Dentin

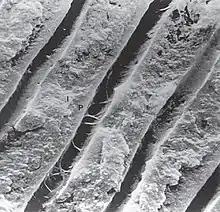
Dentinal tubules- Microscopic image

The different regions in dentin can be recognized due to their structural differences. The outermost layer, known as the mantle dentin layer, is found in the crown of the tooth. It can be identified by the presence of various characteristics, including collagen fibres found perpendicular to the enamel-dentin junction and it is slightly less mineralized (by approximately 5%, compared to the enamel. The dentin undergoes mineralization in the presence of matrix vesicles ("hydroxyapatite-containing, membrane-enclosed vesicles secreted by odontoblasts, osteoblasts, and some chondrocytes; believed to serve as nucleation centers for the mineralization process in dentin, bone, and calcified cartilage.") The dentinal tubules in this region branch profusely.